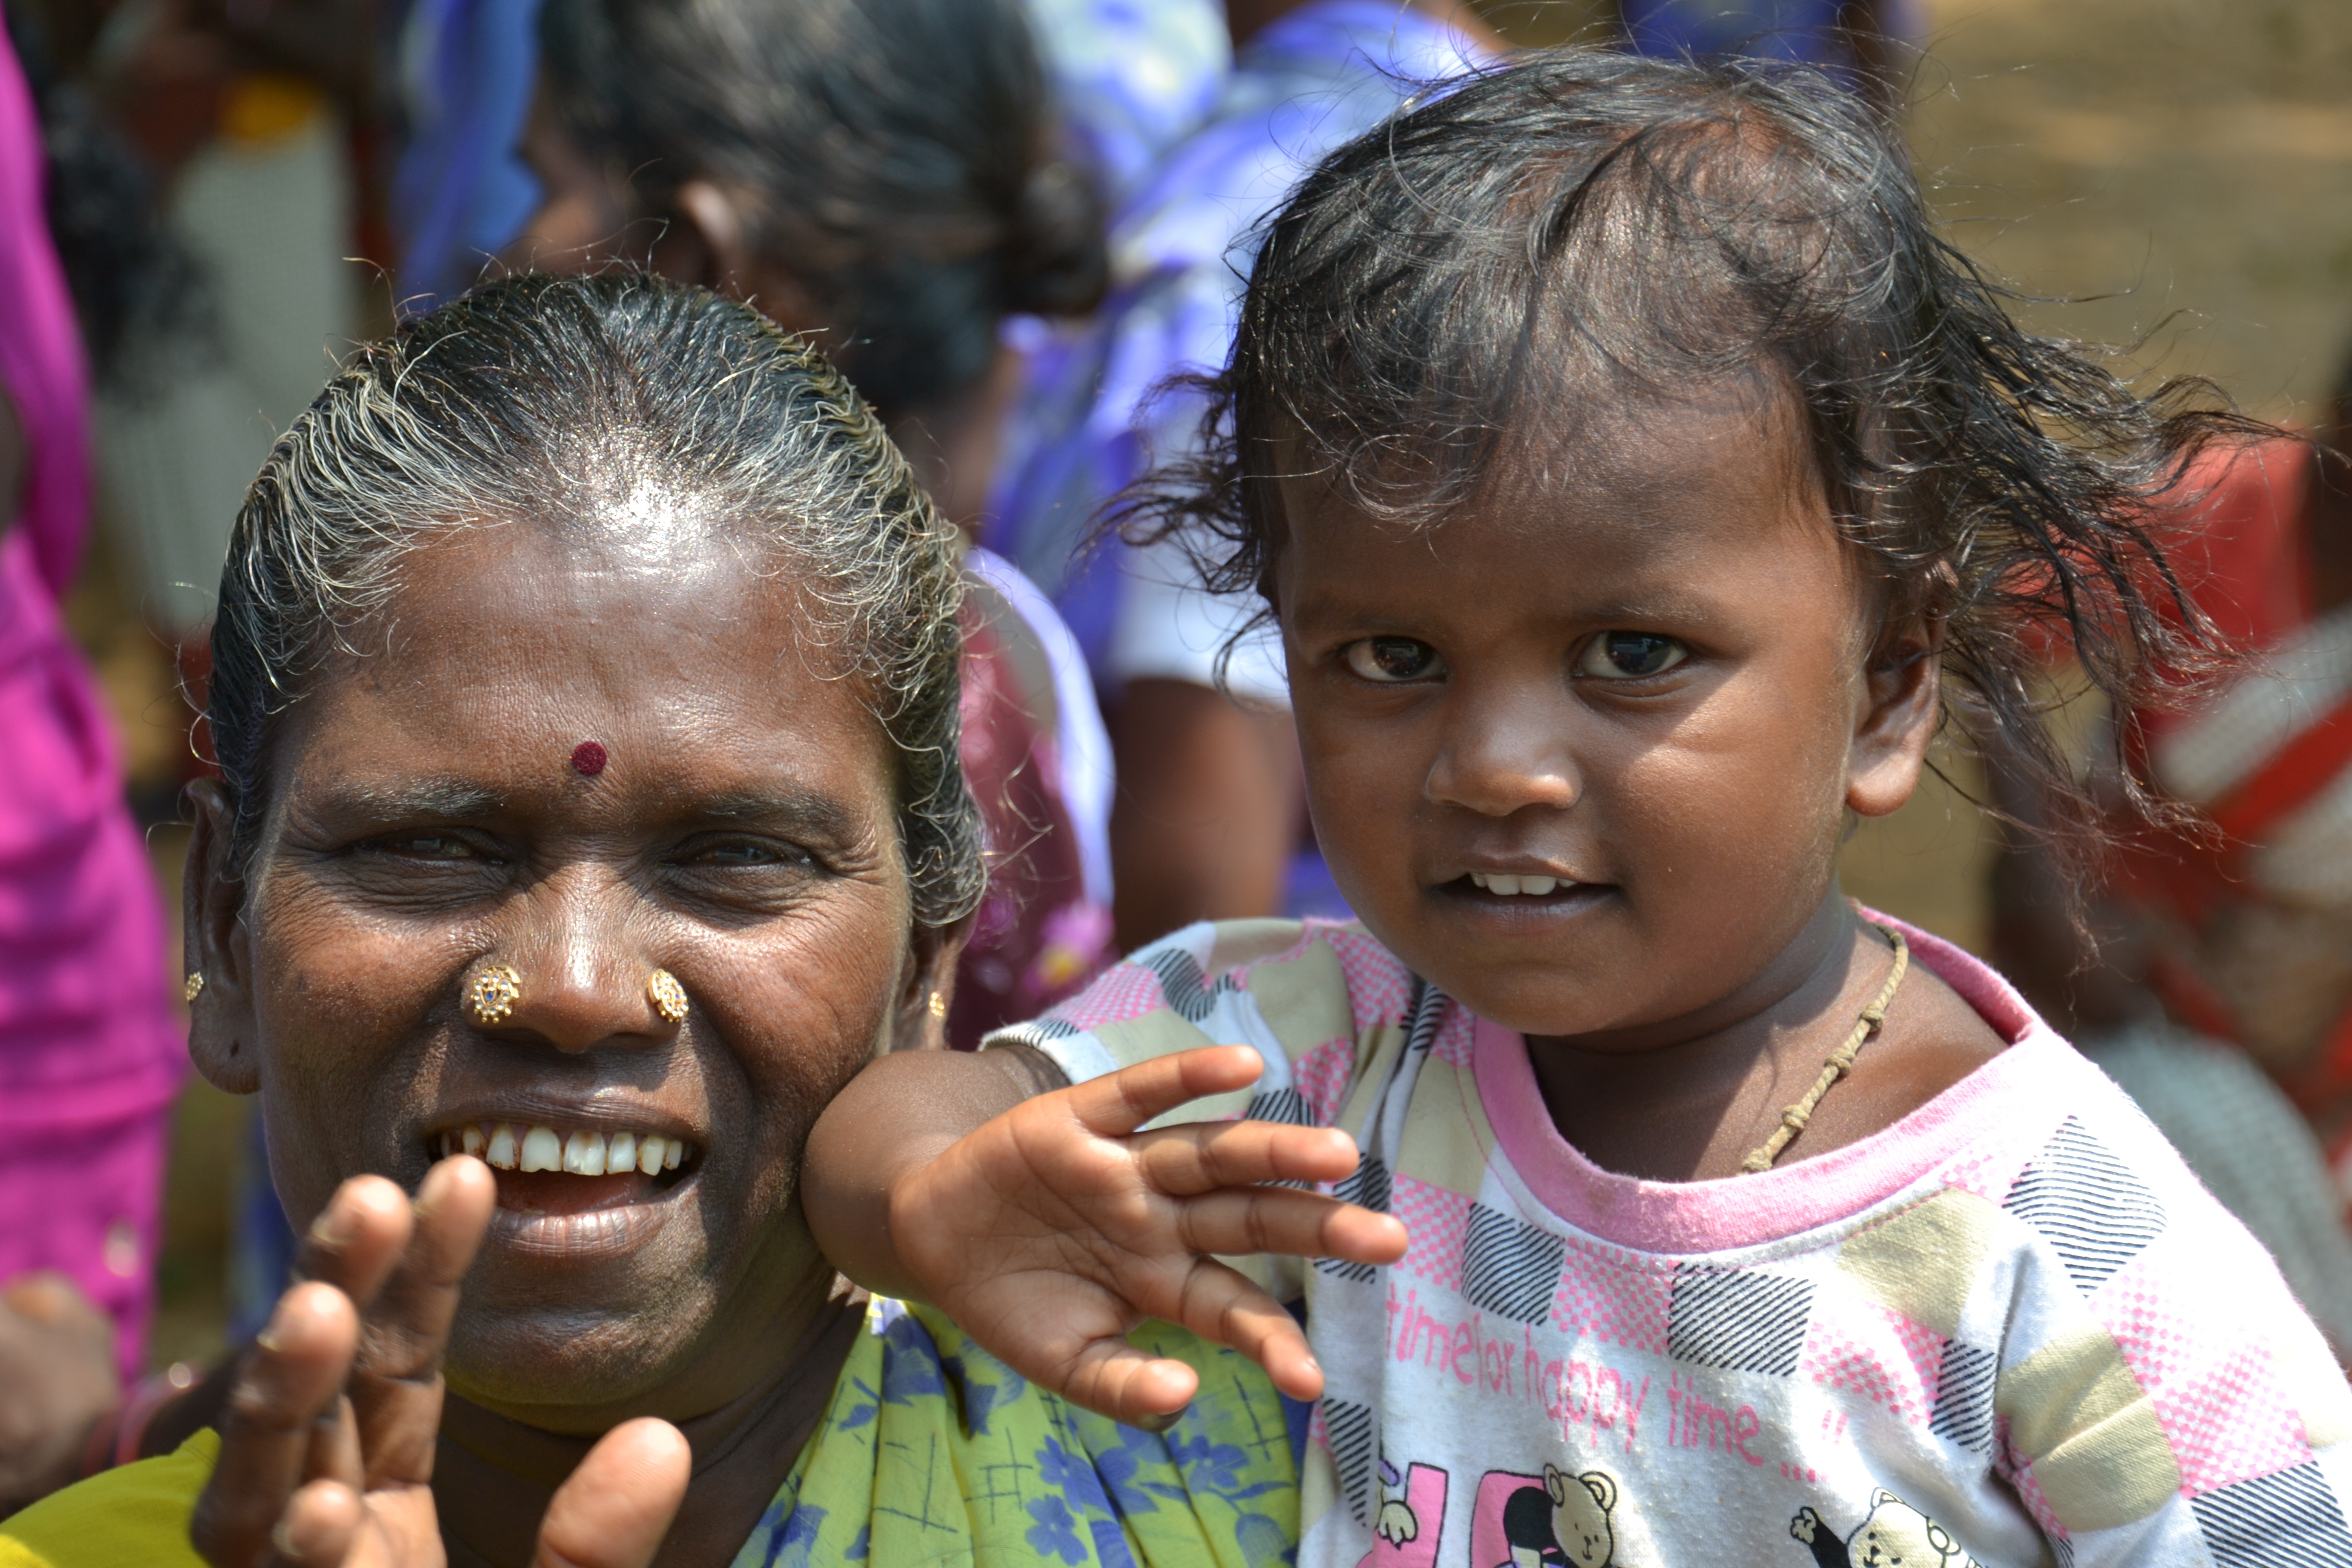
person, people, woman, male, portrait, youth, child, facial expression, smile, tribe, temple, poverty, india, indian, begging, hunger, locals